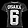
Label: T - shirt / top